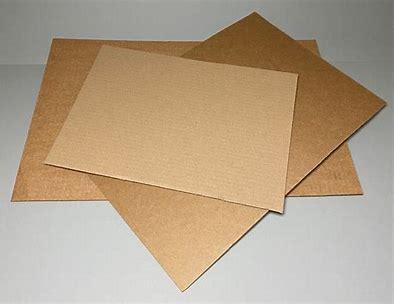
Waste category: paper